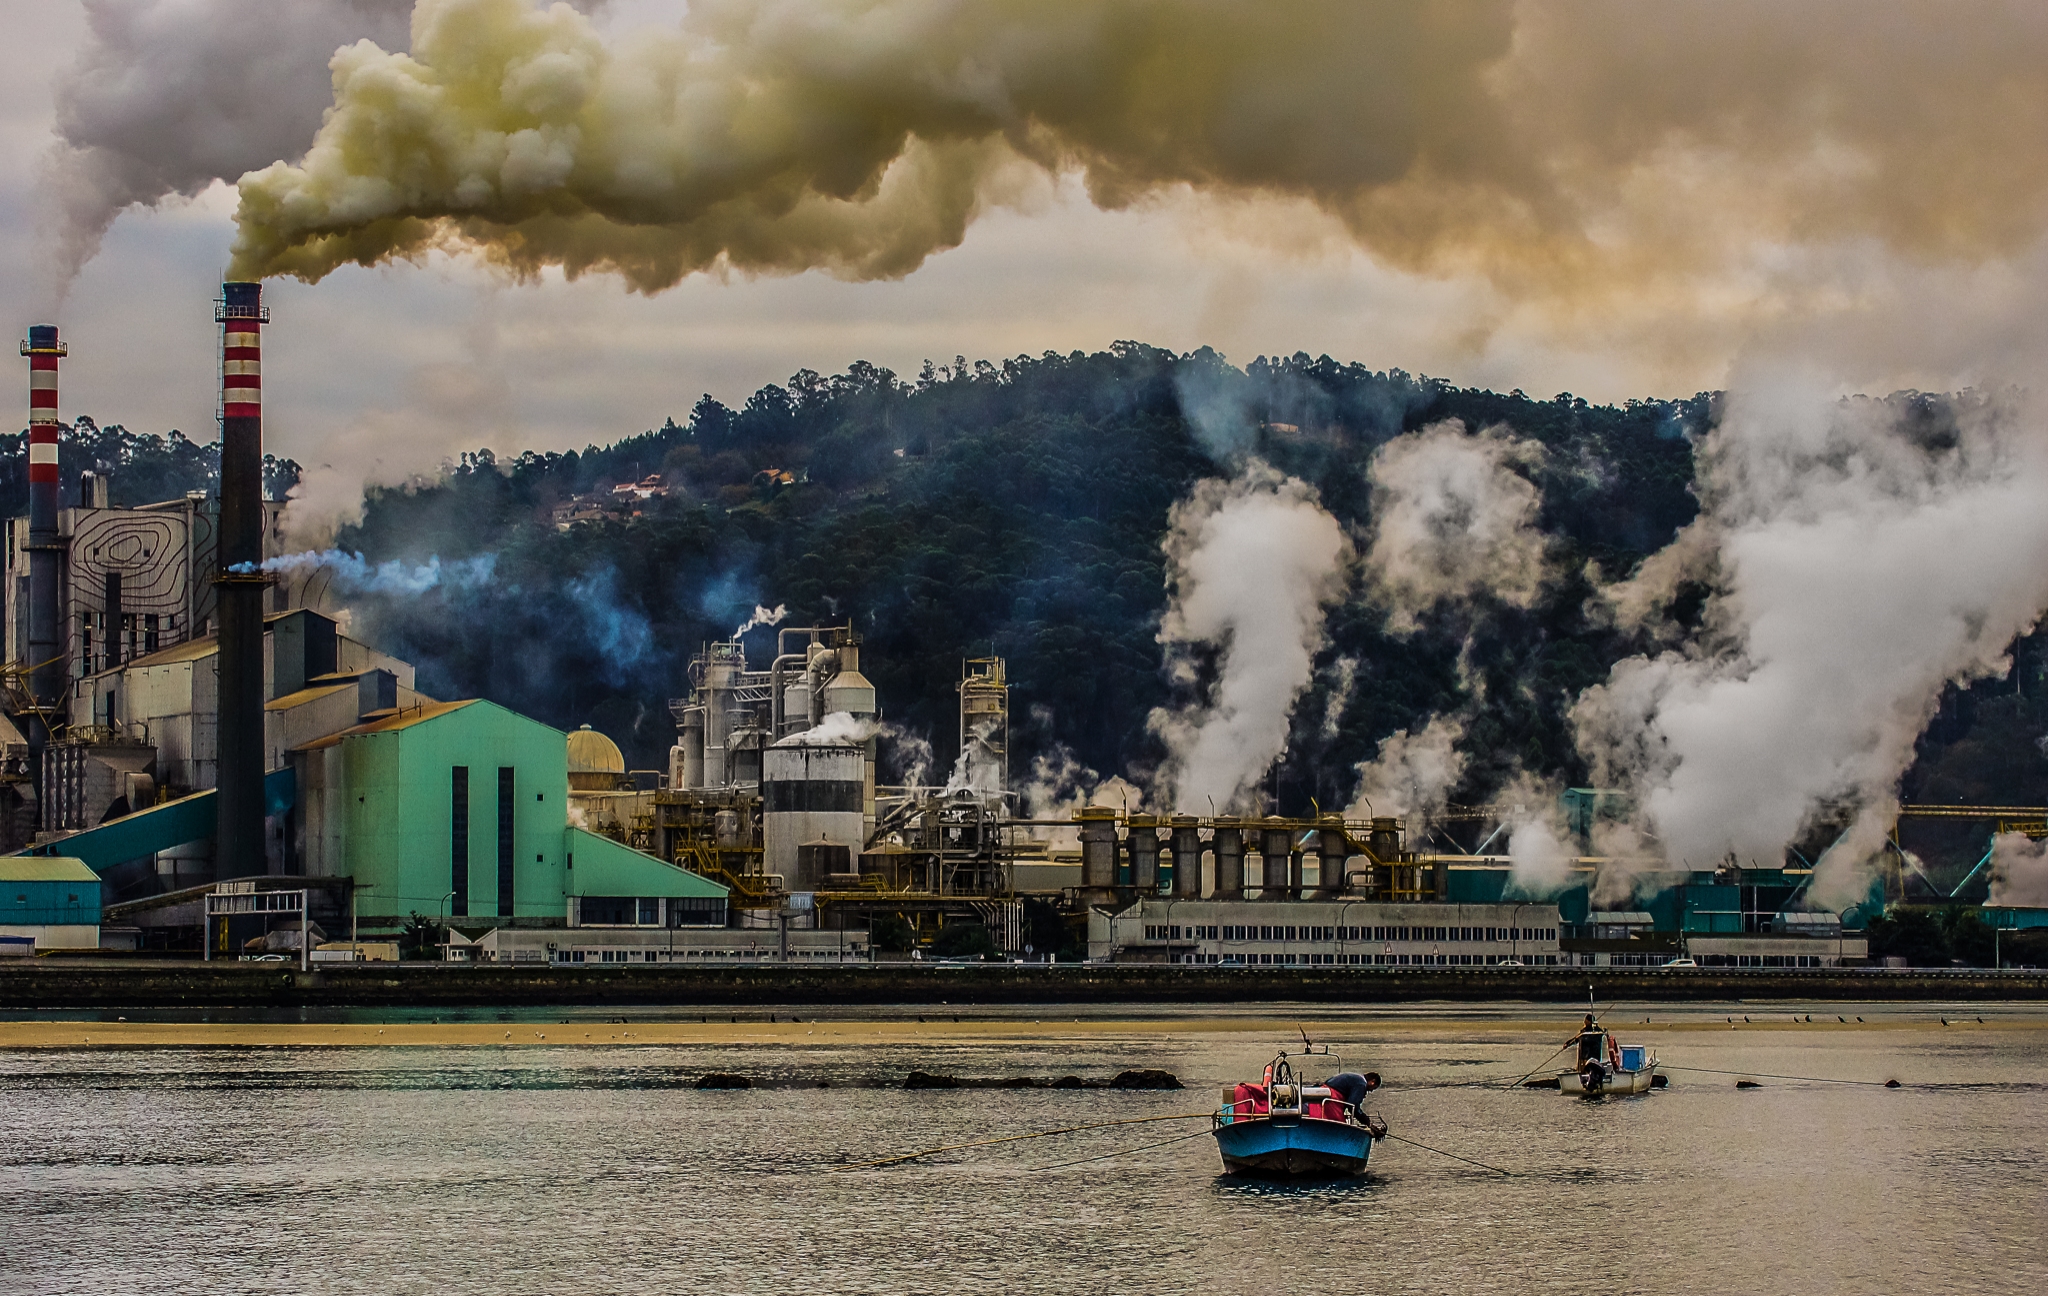
landscape, cloud, photo, transport, vehicle, waterway, spain, espaa, galicia, pontevedra, paisajes, a77, g, ggl1, gaby1, xovesphoto, sonya77, sigma50500, gabrielcorua, xelodegalicia, atmosphere of earth